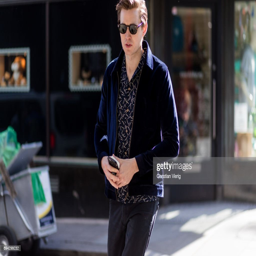
a guest wearing a navy velvet jacket during collections .